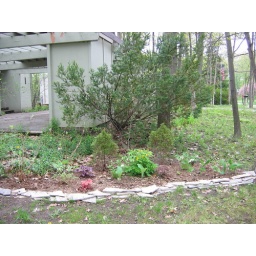
woodland bed to the north of our front yard. white bleeding heart and woodland poppy in bloom.